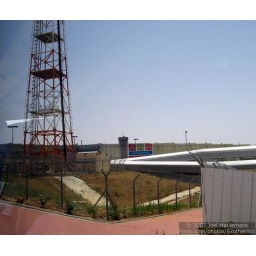
The Israeli crossing point of the West Bank Security wall near Beit Jala south of Jerusalem on the road to Bethlehem.